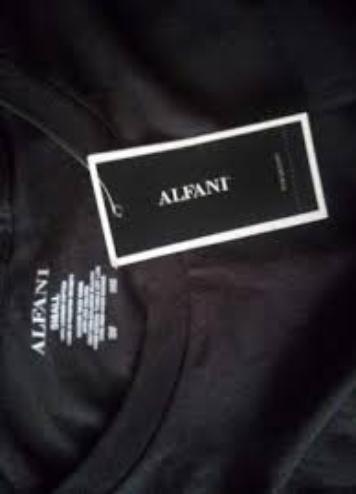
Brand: Alfani
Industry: Clothes